The Noises

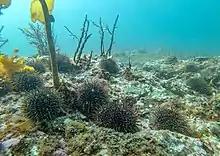
Barren seafloor caused by kina ("Evechinus chloroticus") consuming kelp

The effects of rats were first noted in late 1959, when they were found to be killing chicks of white-faced storm petrels on Maria Island and David Rocks. Hundreds of dead petrels were discovered by Waiheke schoolteacher Alistair McDonald, who with his class formed a junior division of Forest and Bird, and in January 1960 wrote to the Department of Internal Affairs requesting £5 to purchase warfarin rat poison. Twice in 1960 poison baits were laid by Junior Forest and Bird, and the campaign was continued by Don Merton of the New Zealand Wildlife Service until September 1963. By 1964 this effort had eradicated rats from Maria Island and David Rocks – the first New Zealand islands to become predator-free, and one of the first successful island rat eradications in the world. The Maria Island colony survived and recovered. Rats were eradicated from the remaining Noises islands in the 1980s, but have reinvaded by swimming at least six times since then, from as far as Rakino (2 km away) until that too had a rat eradication programme. The islands have been predator free since 2002.